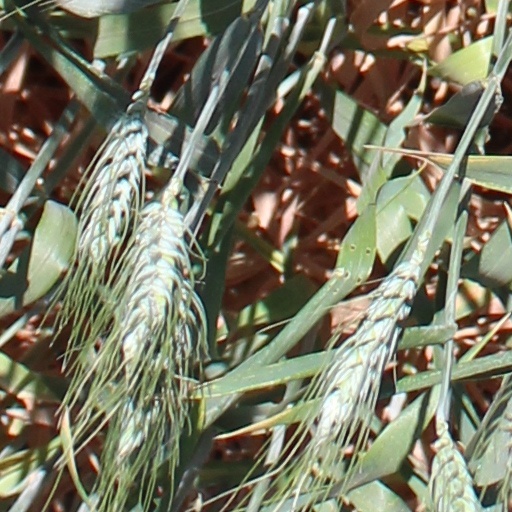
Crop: wheat